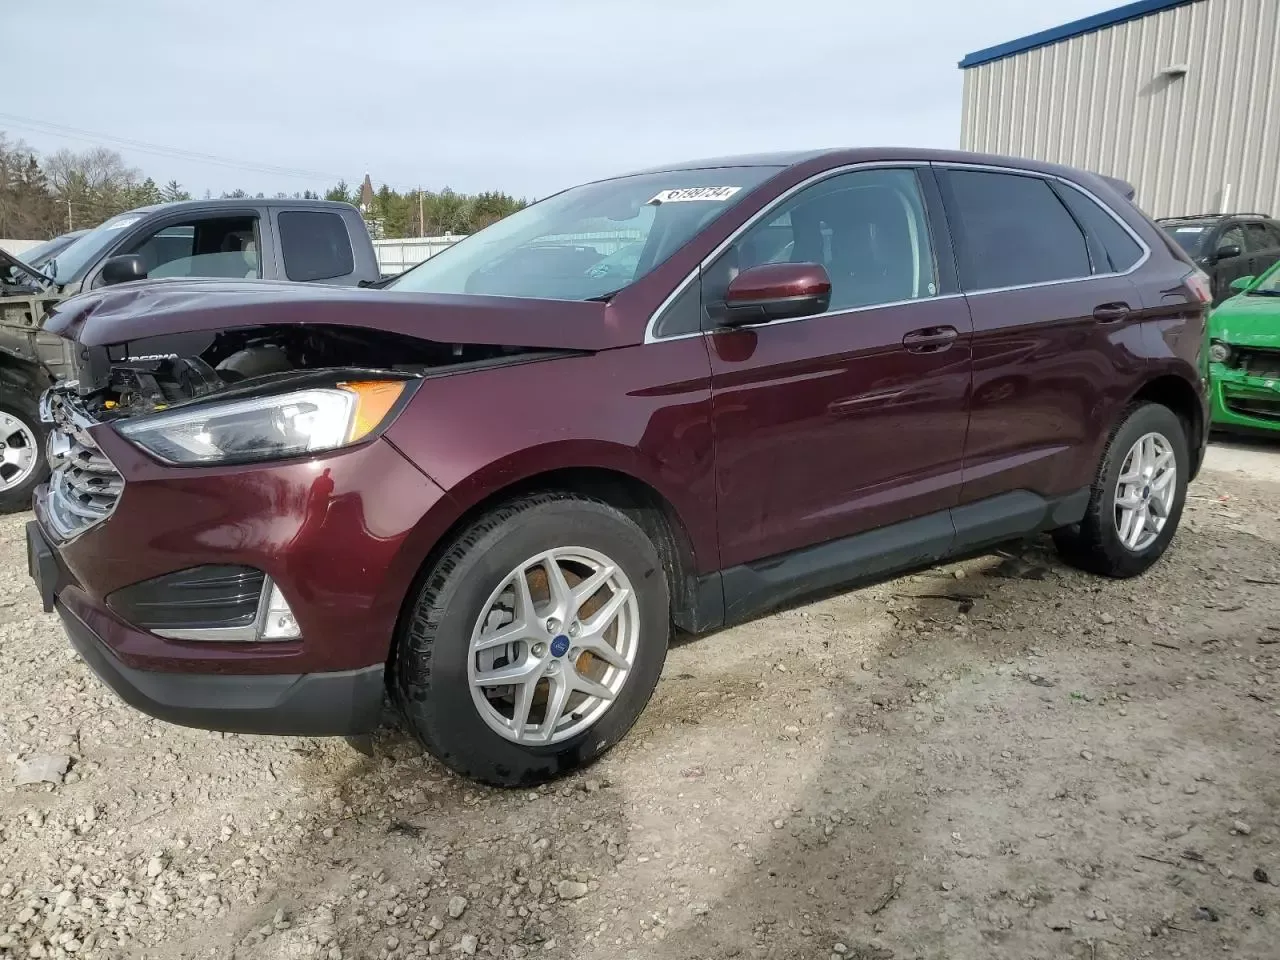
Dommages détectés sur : capot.
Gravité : mineur